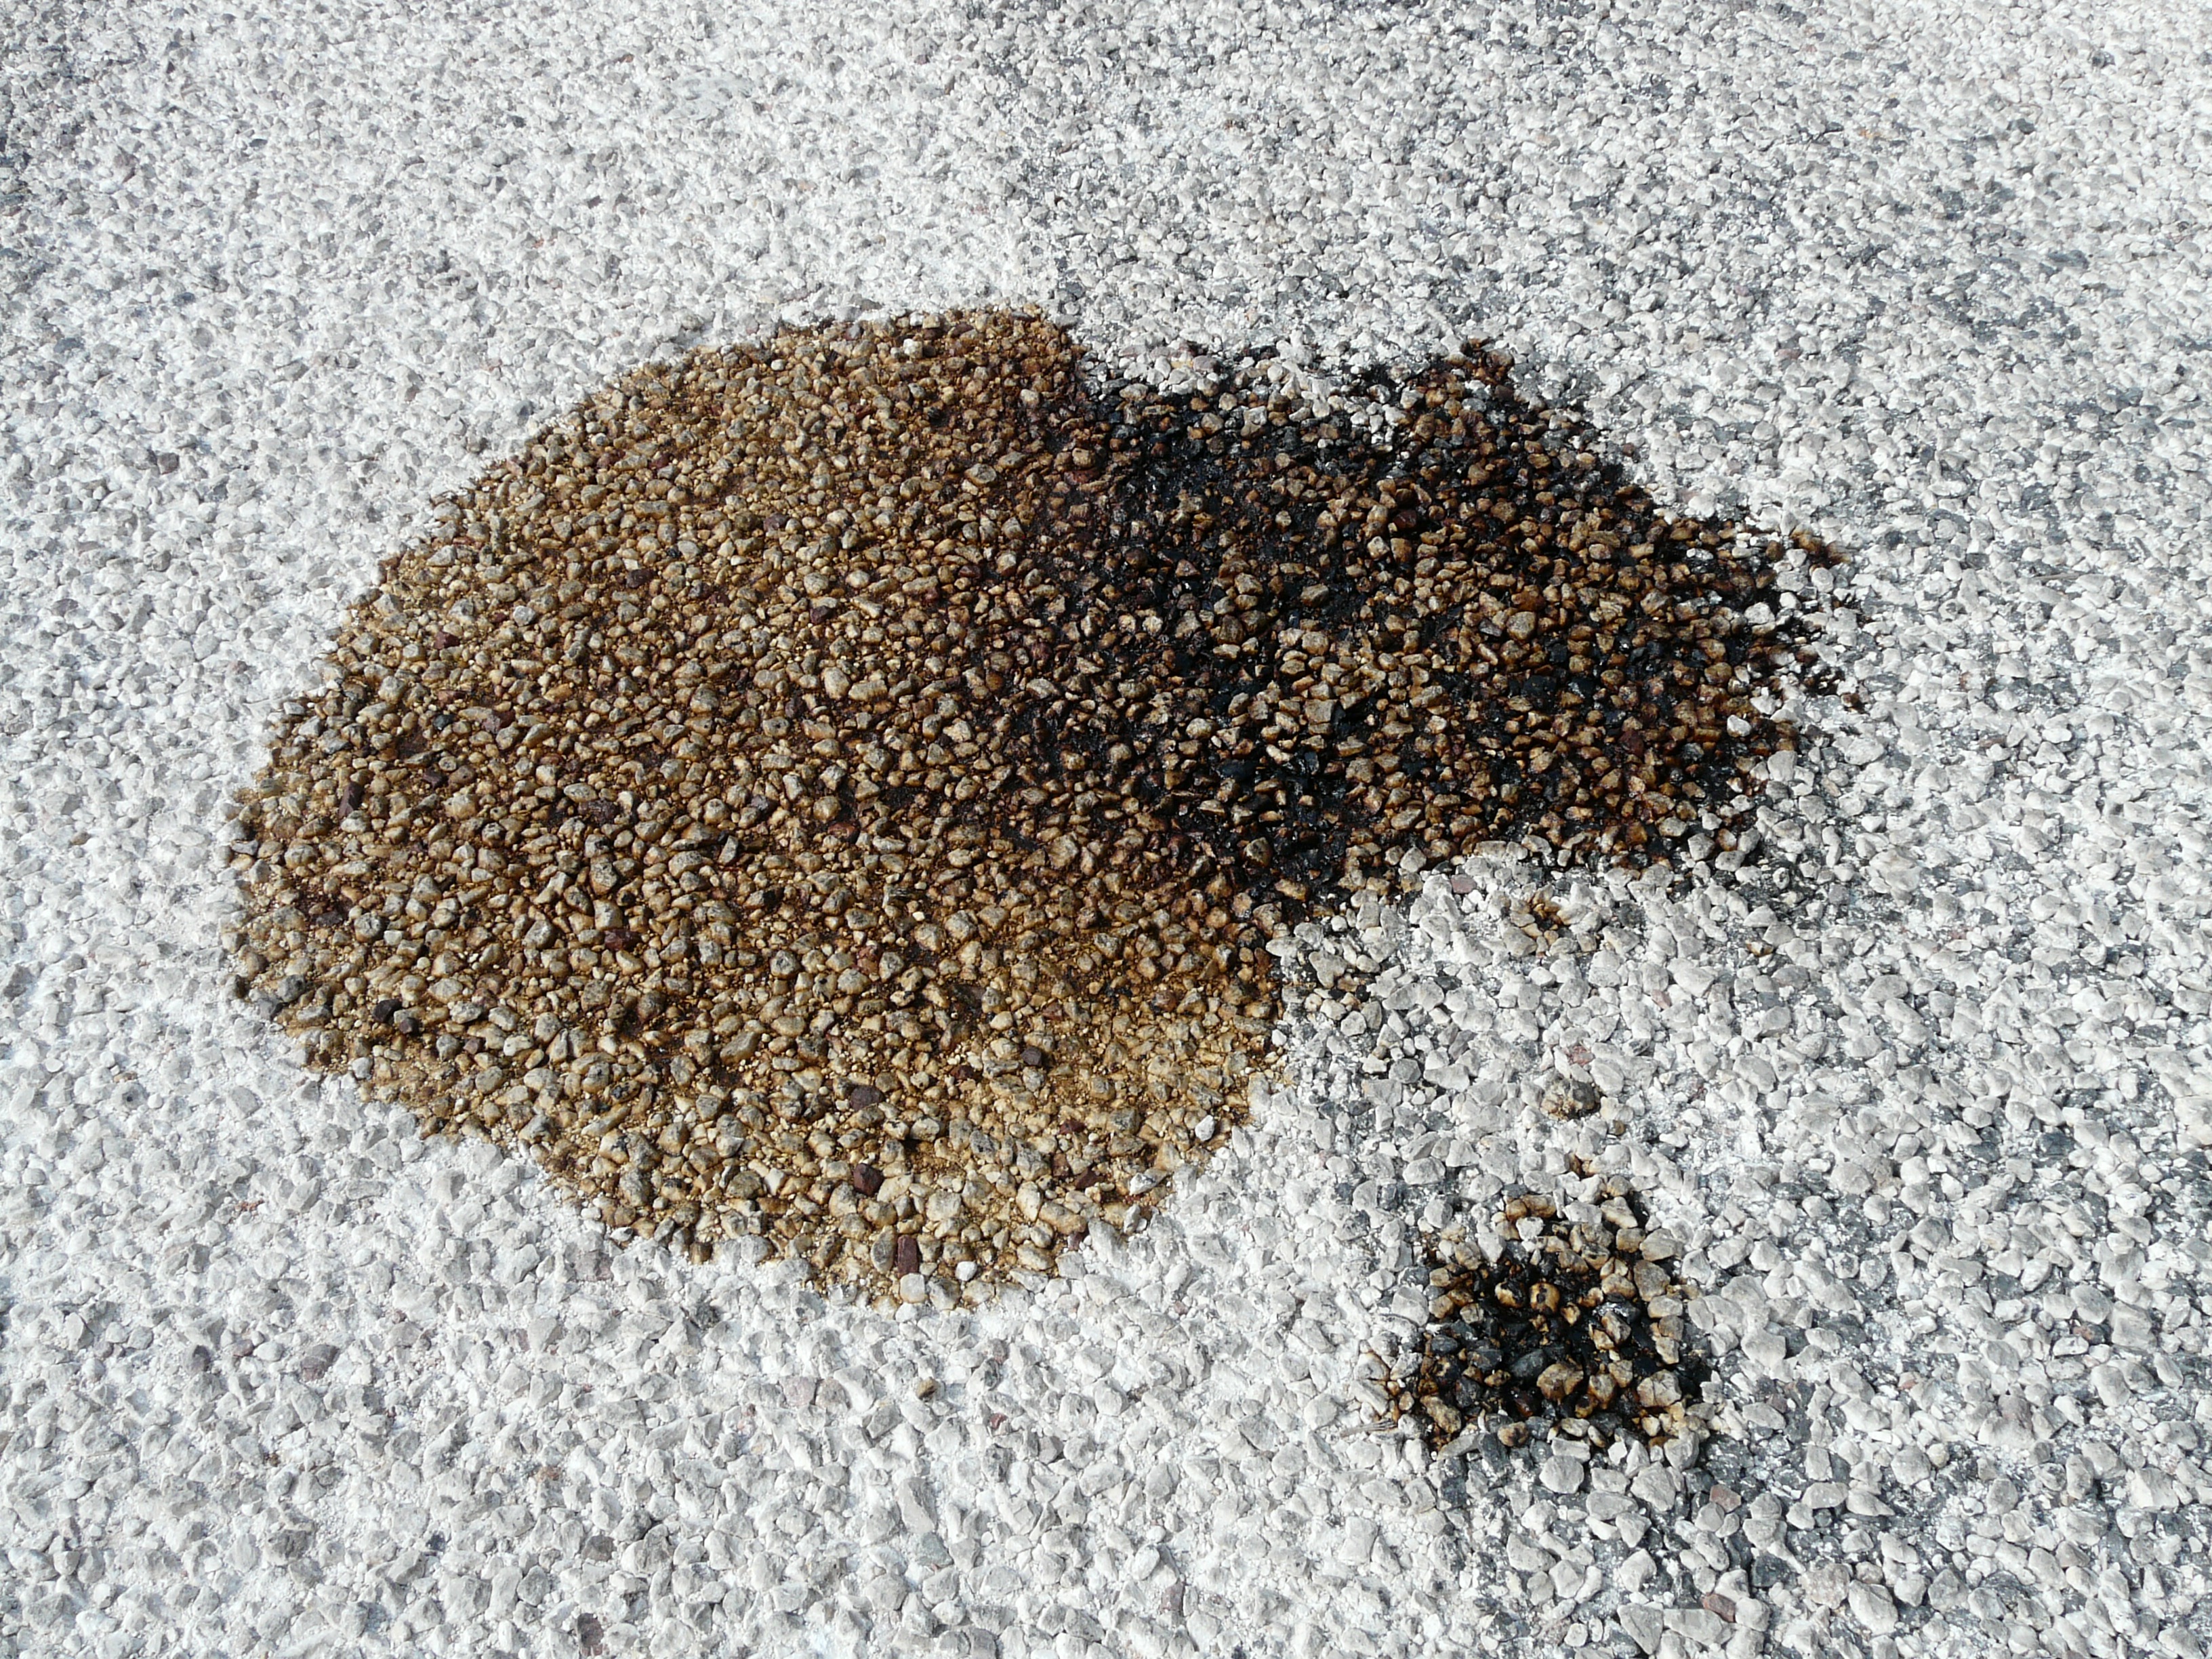
sand, road, asphalt, pollen, food, produce, crop, brown, soil, dirty, black, grey, oil, expired, pollution, spot, tar, oily, grass family, oil stain